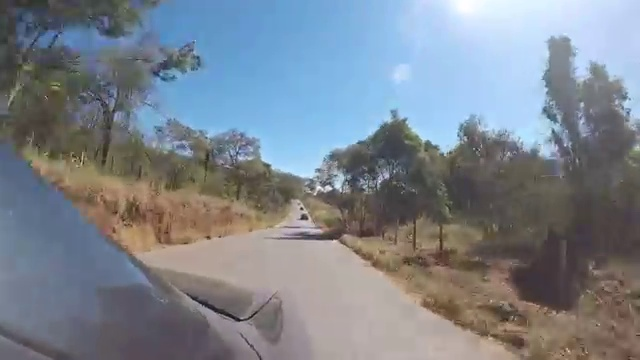
Fire: no
Smoke: no